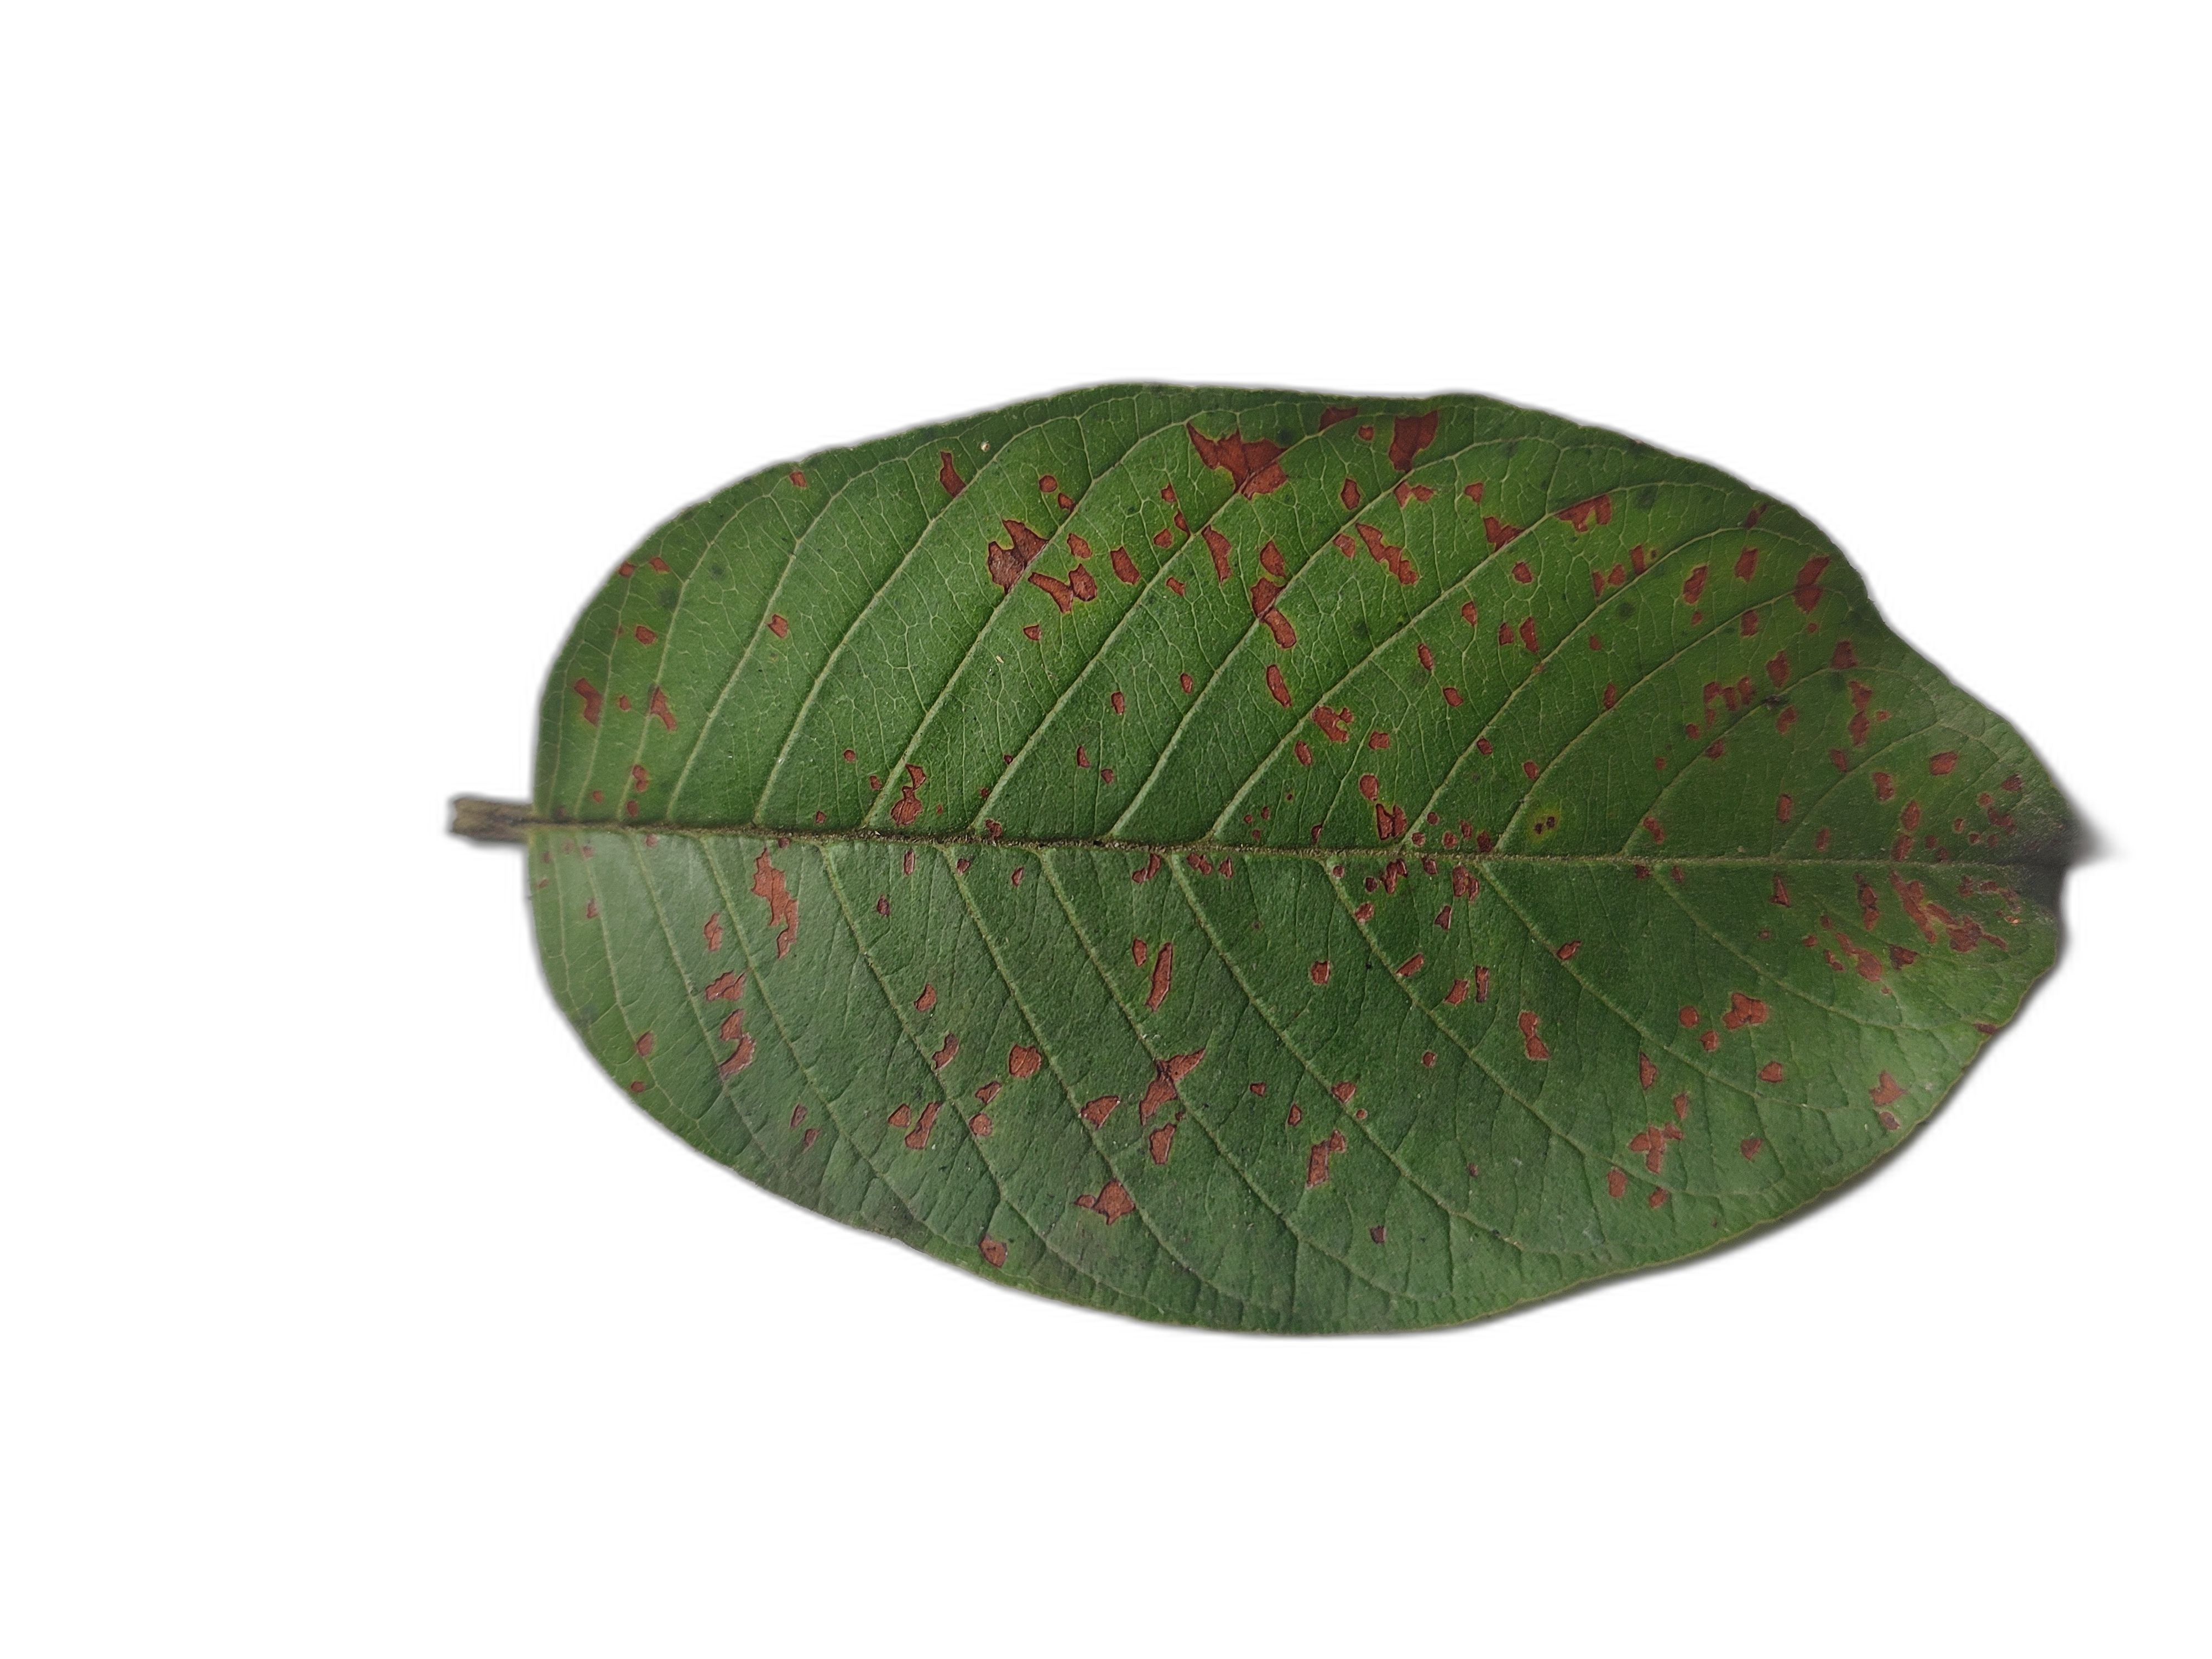
Plant part: leaf
Disease: Dot